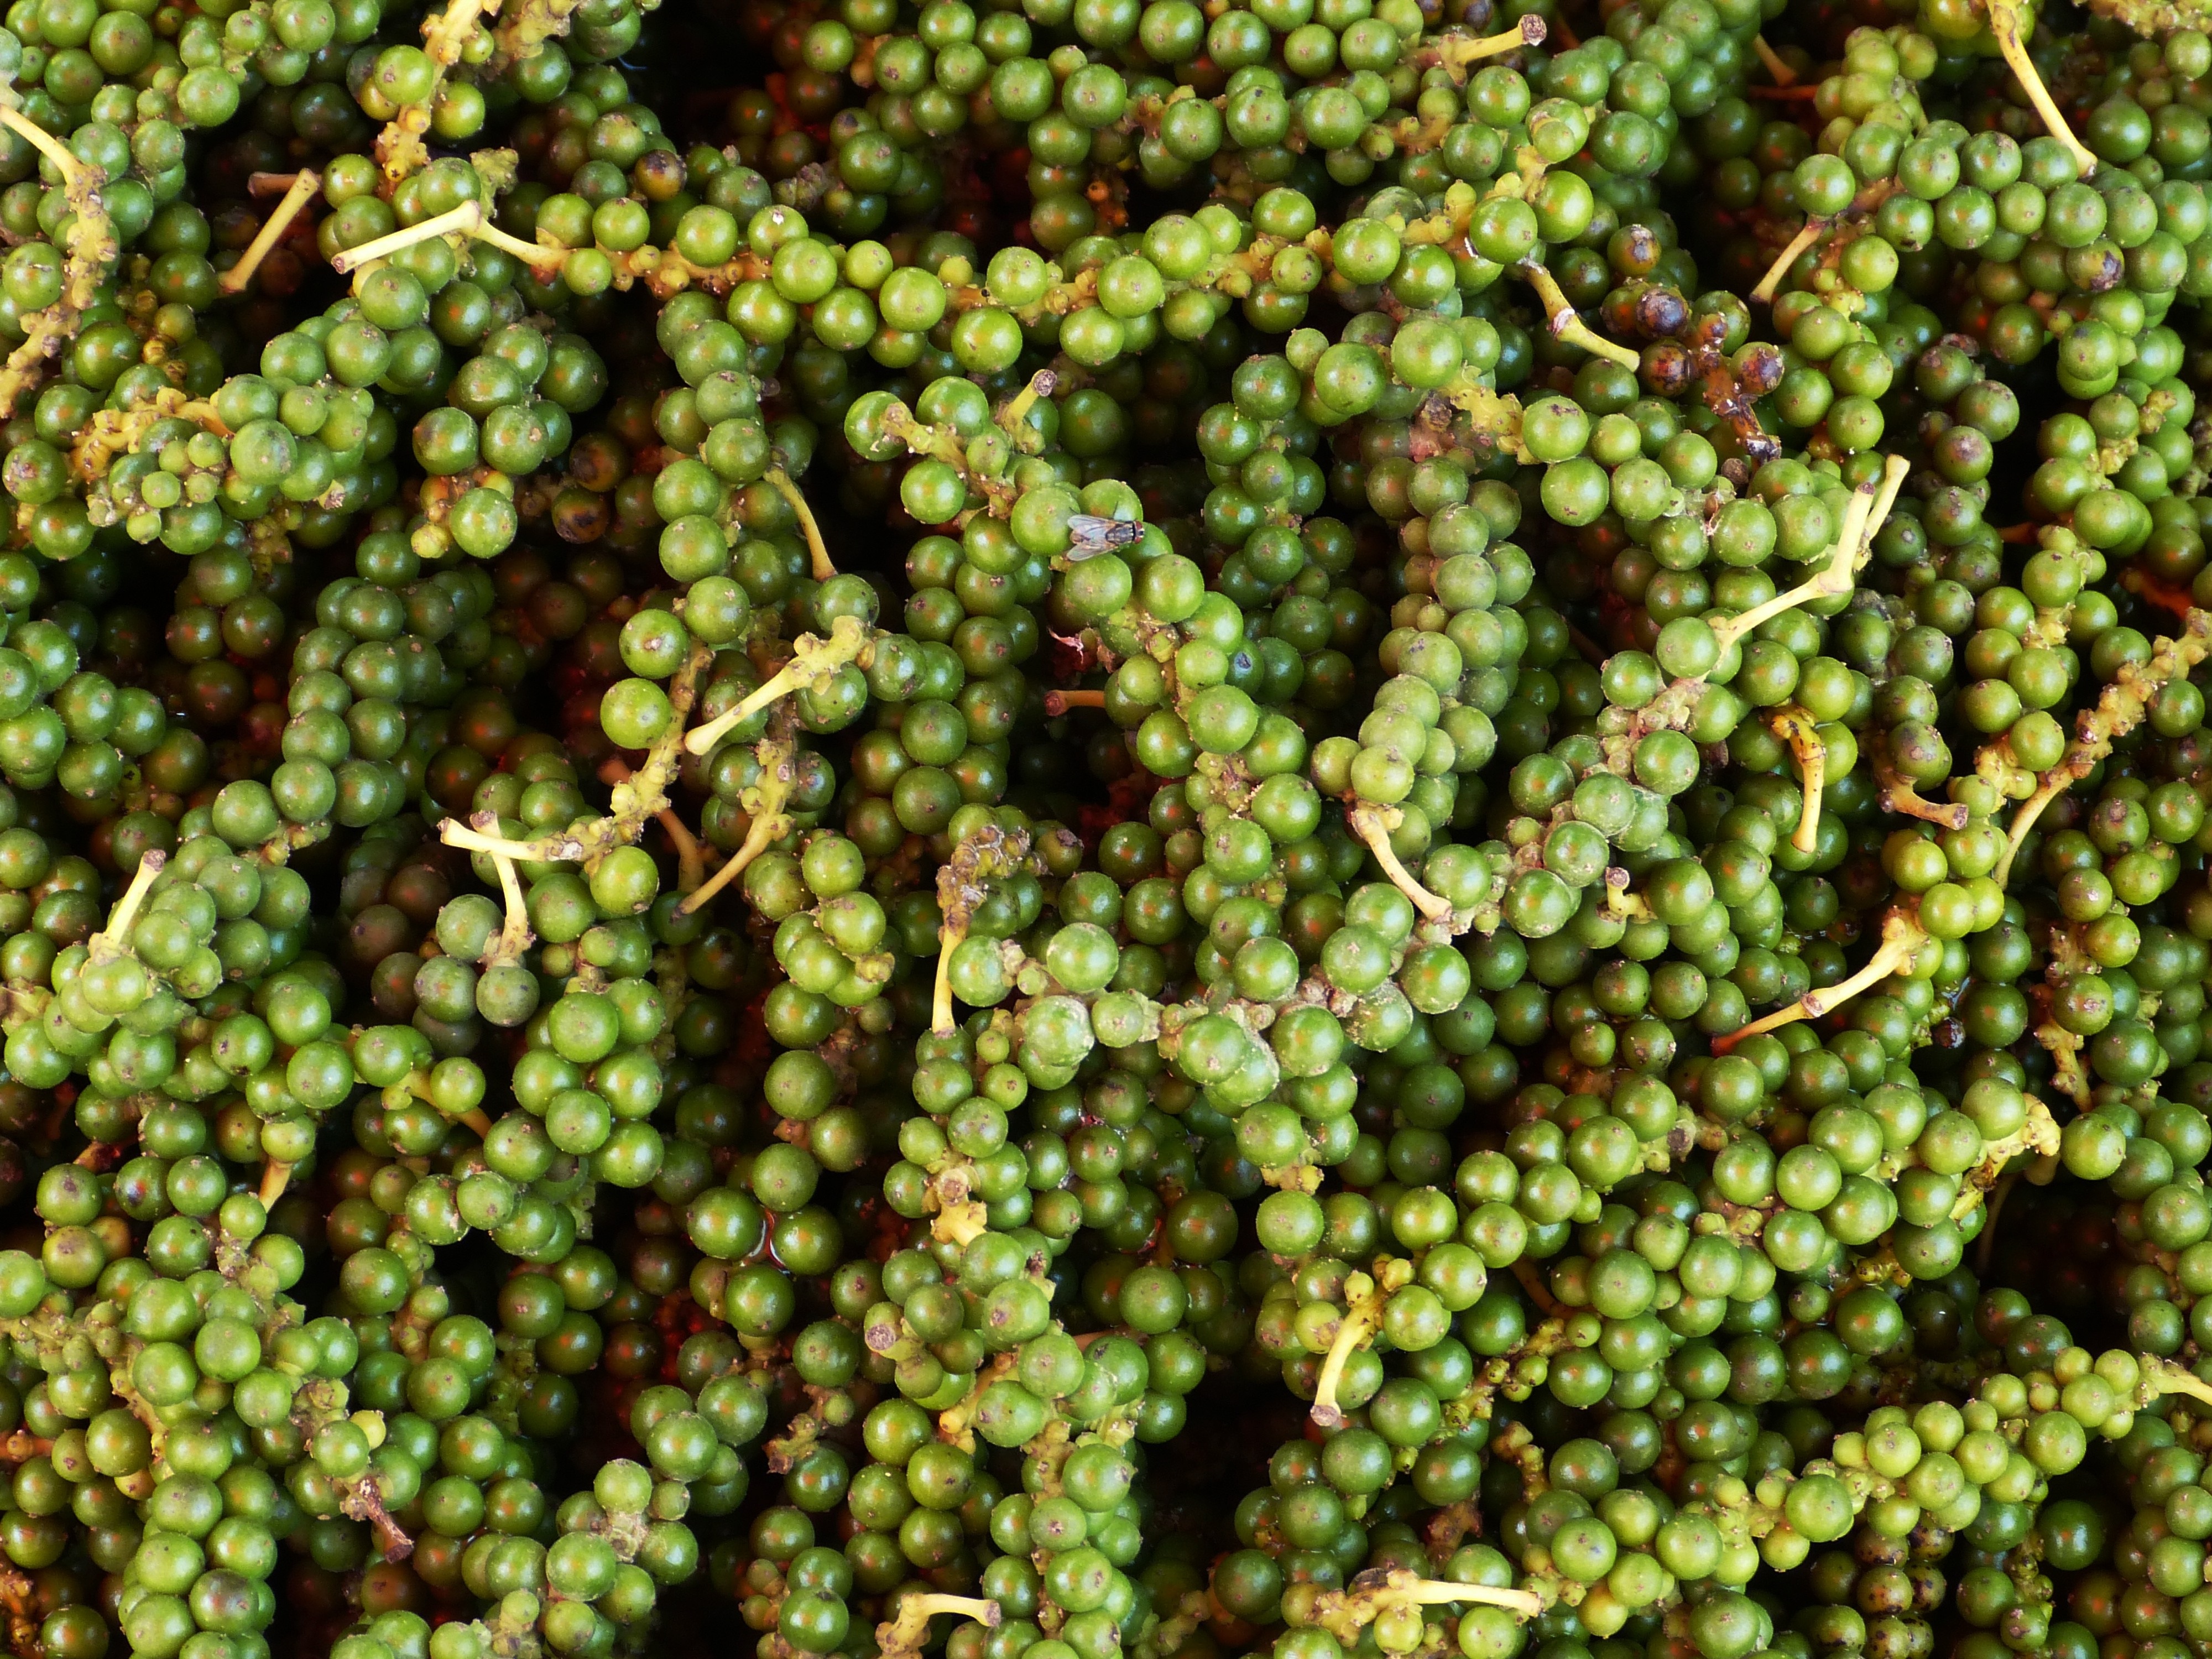
plant, fruit, flower, food, pepper, spice, produce, vegetable, crop, tropical, asia, market, agriculture, season, nutrition, shrub, exotic, vietnam, flowering plant, land plant